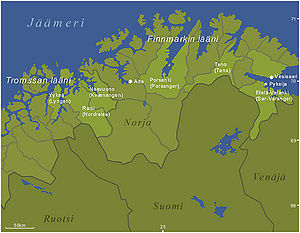
Kvenere
Kort over steder beboet af kvener
Kvenere er navnet på folkegrupper af finsk afstamning i Finland, Norge og Sverige. Ifølge den finske historiker Jouku Vahtola betyder "kvenland" et lavtliggende, fugtigt område, hvad der beskriver egnen ved den inderste del af Bottenviken. Betegnelserne synes at være sprogligt forbundet med det nuværende Kainuu, Kainuunmaa og Kainulaiset, men den teori er omstridt.